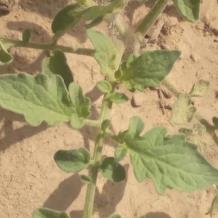
Crop: Tomato
Condition: healthy-leaf